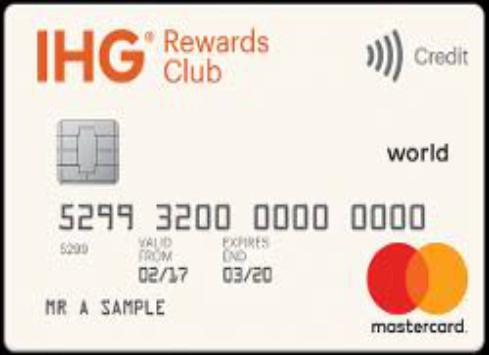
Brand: IHG
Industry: Others